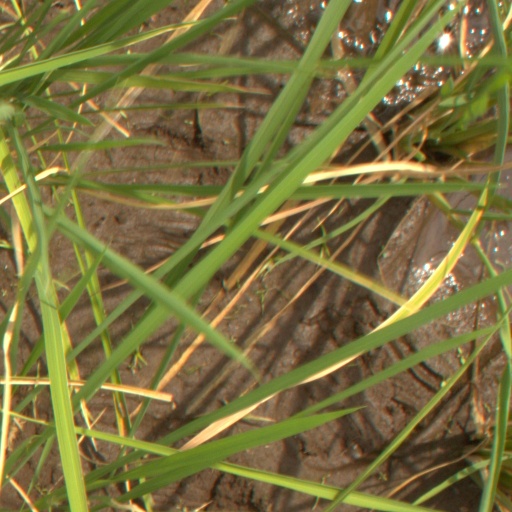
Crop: rice